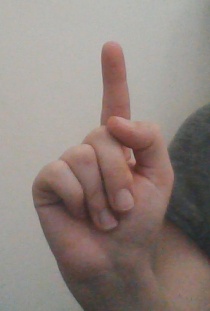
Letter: bb